Brother's Keeper (1992 film)

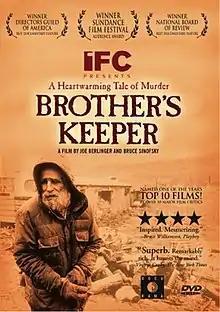
Film poster

Brother's Keeper is a 1992 documentary directed by Joe Berlinger and Bruce Sinofsky. The film is about an alleged 1990 murder in the village of Munnsville, New York. The film is in the "Direct Cinema" style of the Maysles brothers, who had formerly employed Berlinger and Sinofsky.